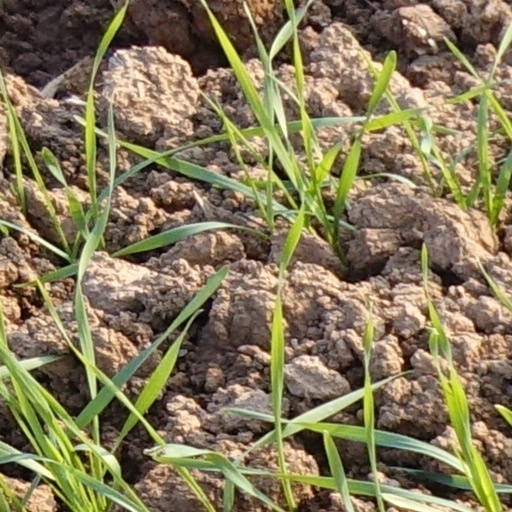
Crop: wheat